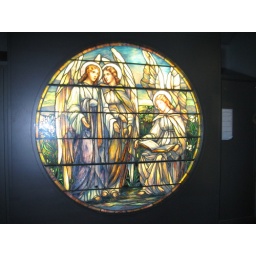
Stained glass windows in the Smith Museum and Dreihaus Gallery at Navy Pier in downtown Chicago.